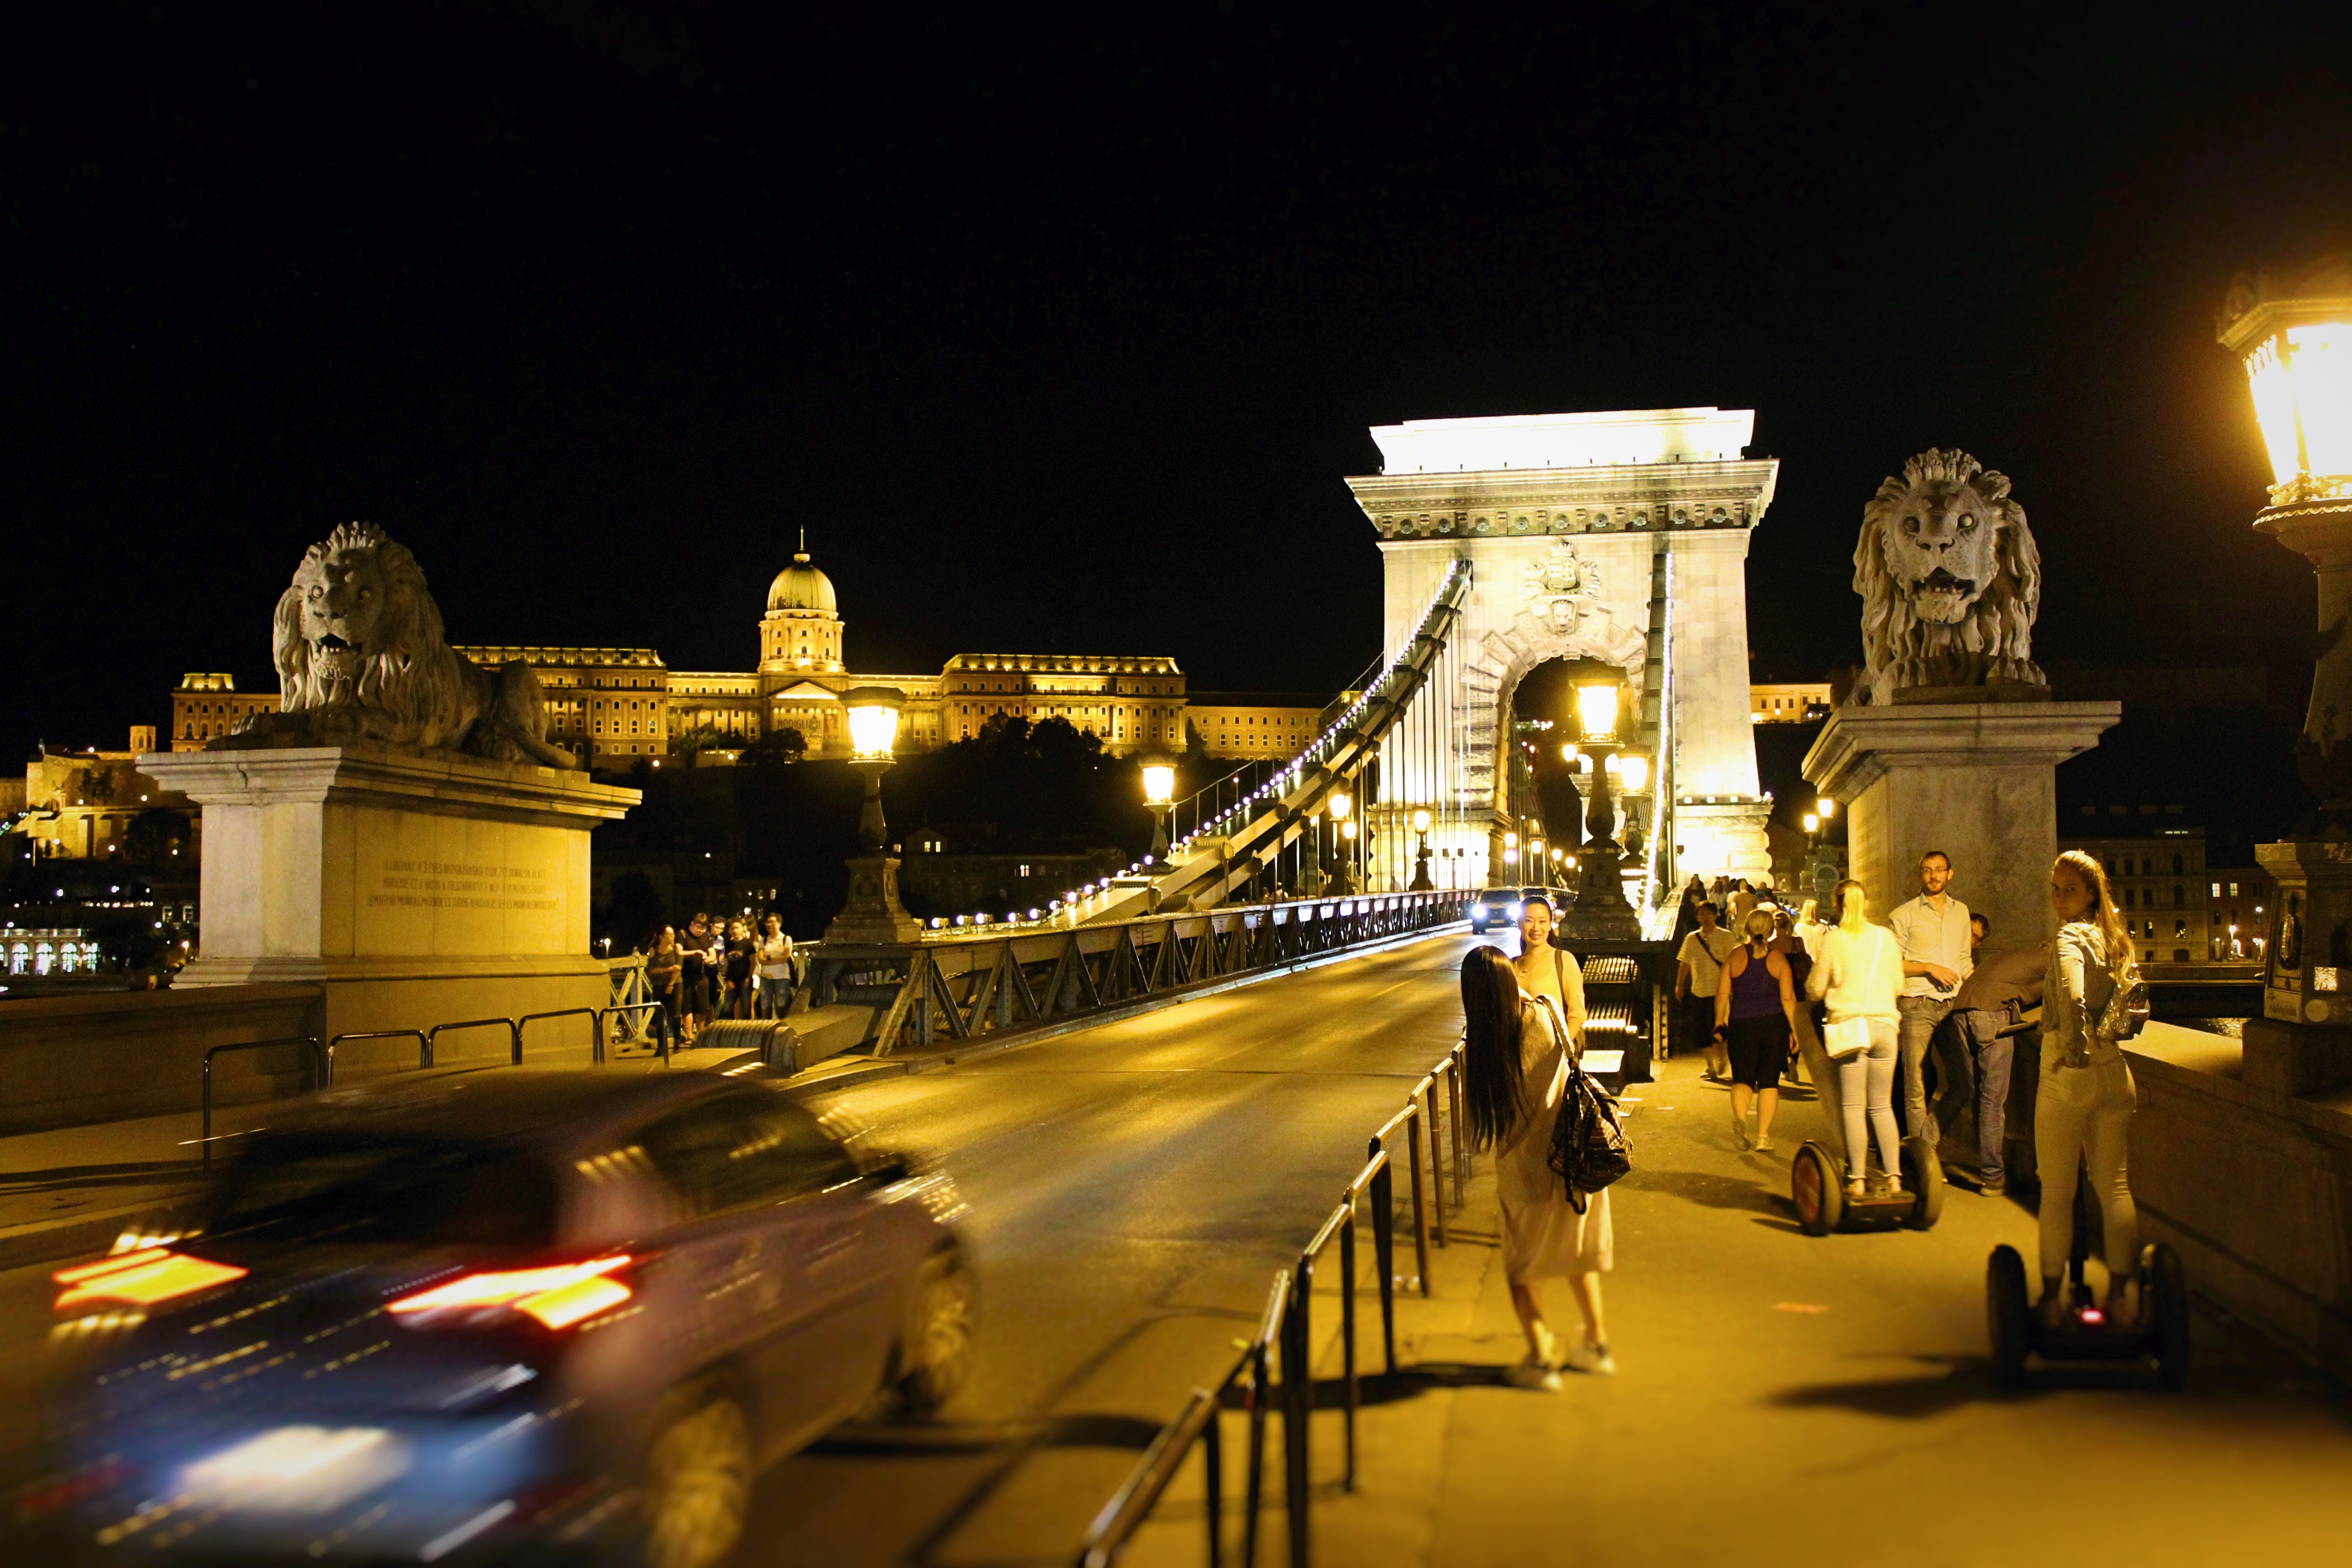
bridge, night, chain, palace, old, city, urban, river, cityscape, travel, evening, landmark, sightseeing, attraction, historic, tourism, lighting, danube, temple, hungary, town square, famous, hungarian, ancient history